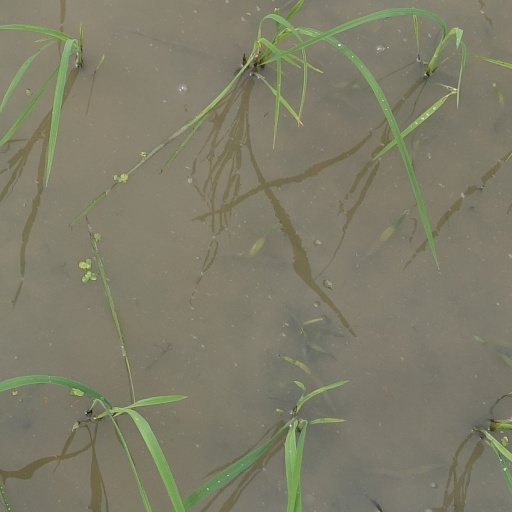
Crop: rice